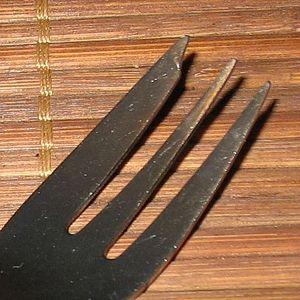
Une fourchette à gâteau
La fourchette à gâteau ou Kuchengabel est une fourchette à 3 dents, conçue pour manger la pâtisserie.